Fageol

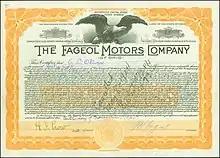
Share of the Fageol Motors Company, issued 10. November 1921

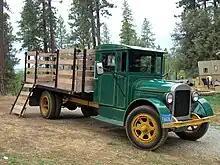
Fageol flatbed truck, 1928 model year

The company was founded in 1916, in Oakland, California, by Rollie, William, Frank and Claude Fageol, to manufacture motor trucks, farm tractors and automobiles. It was located next to Oakland Assembly, then a Chevrolet factory originally built in 1916 by William Durant, which later became part of General Motors.